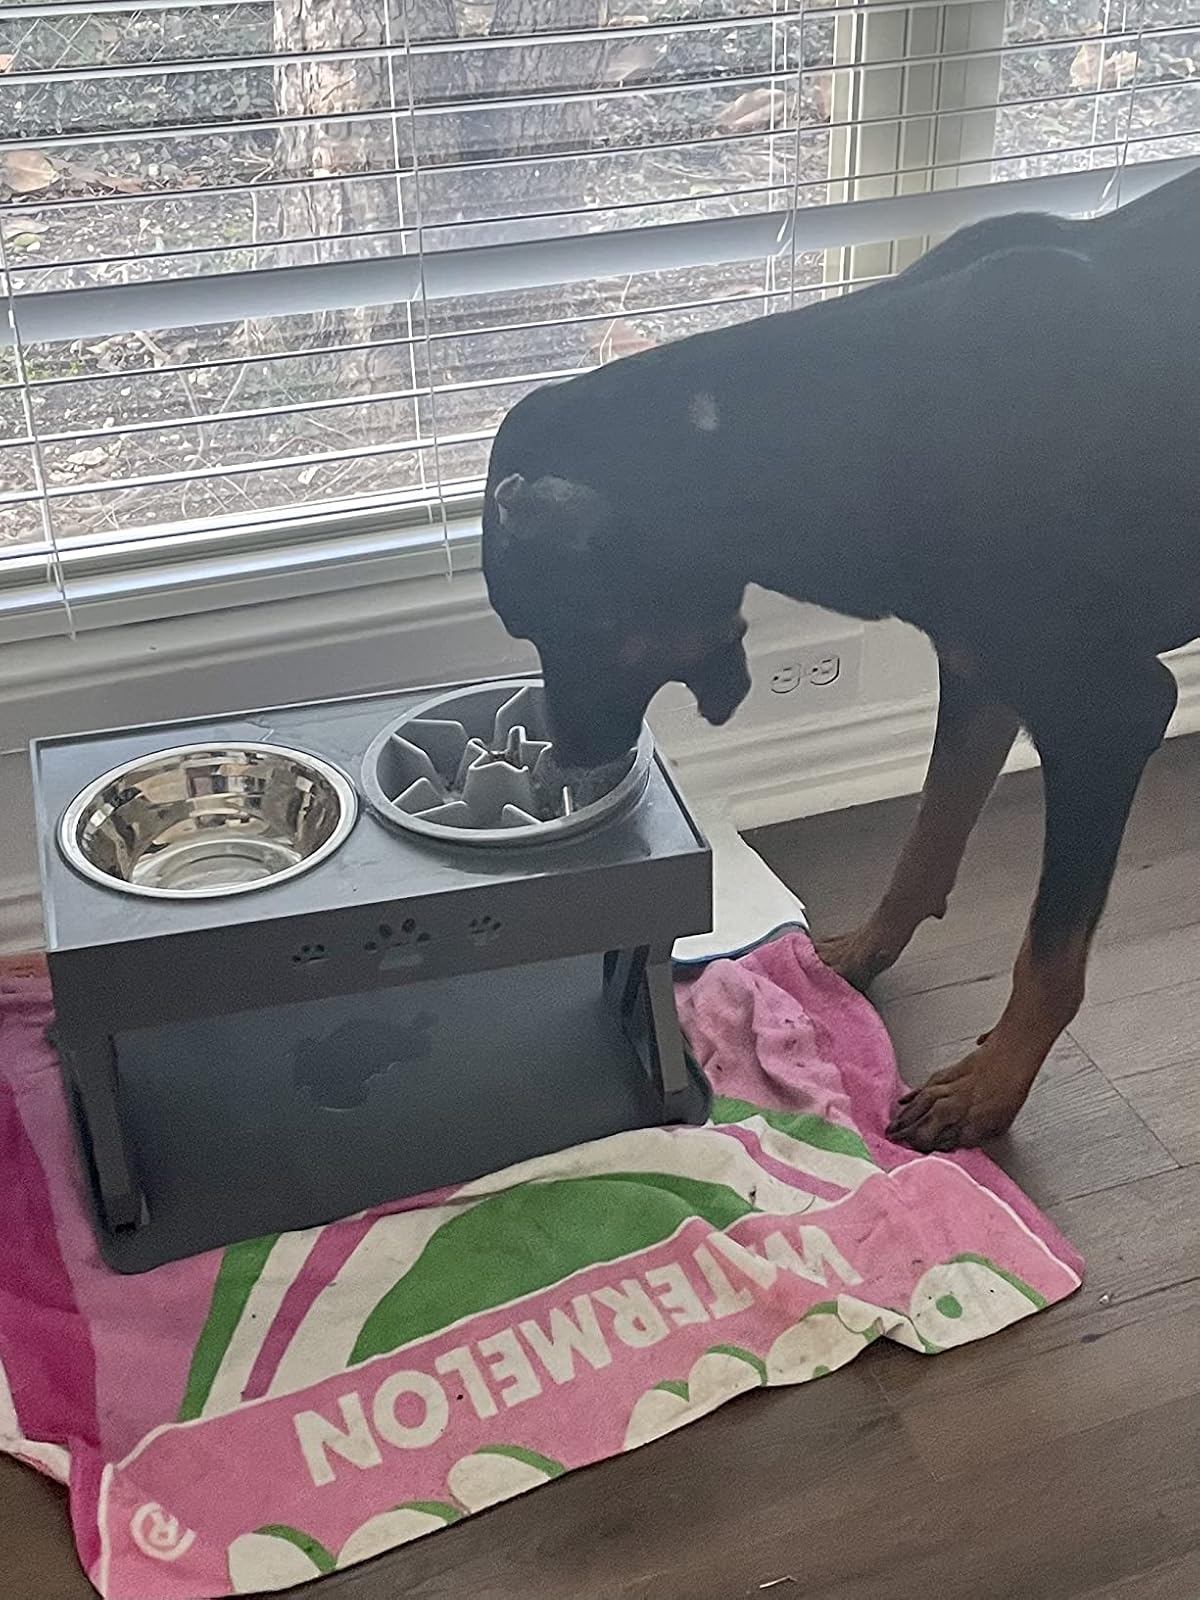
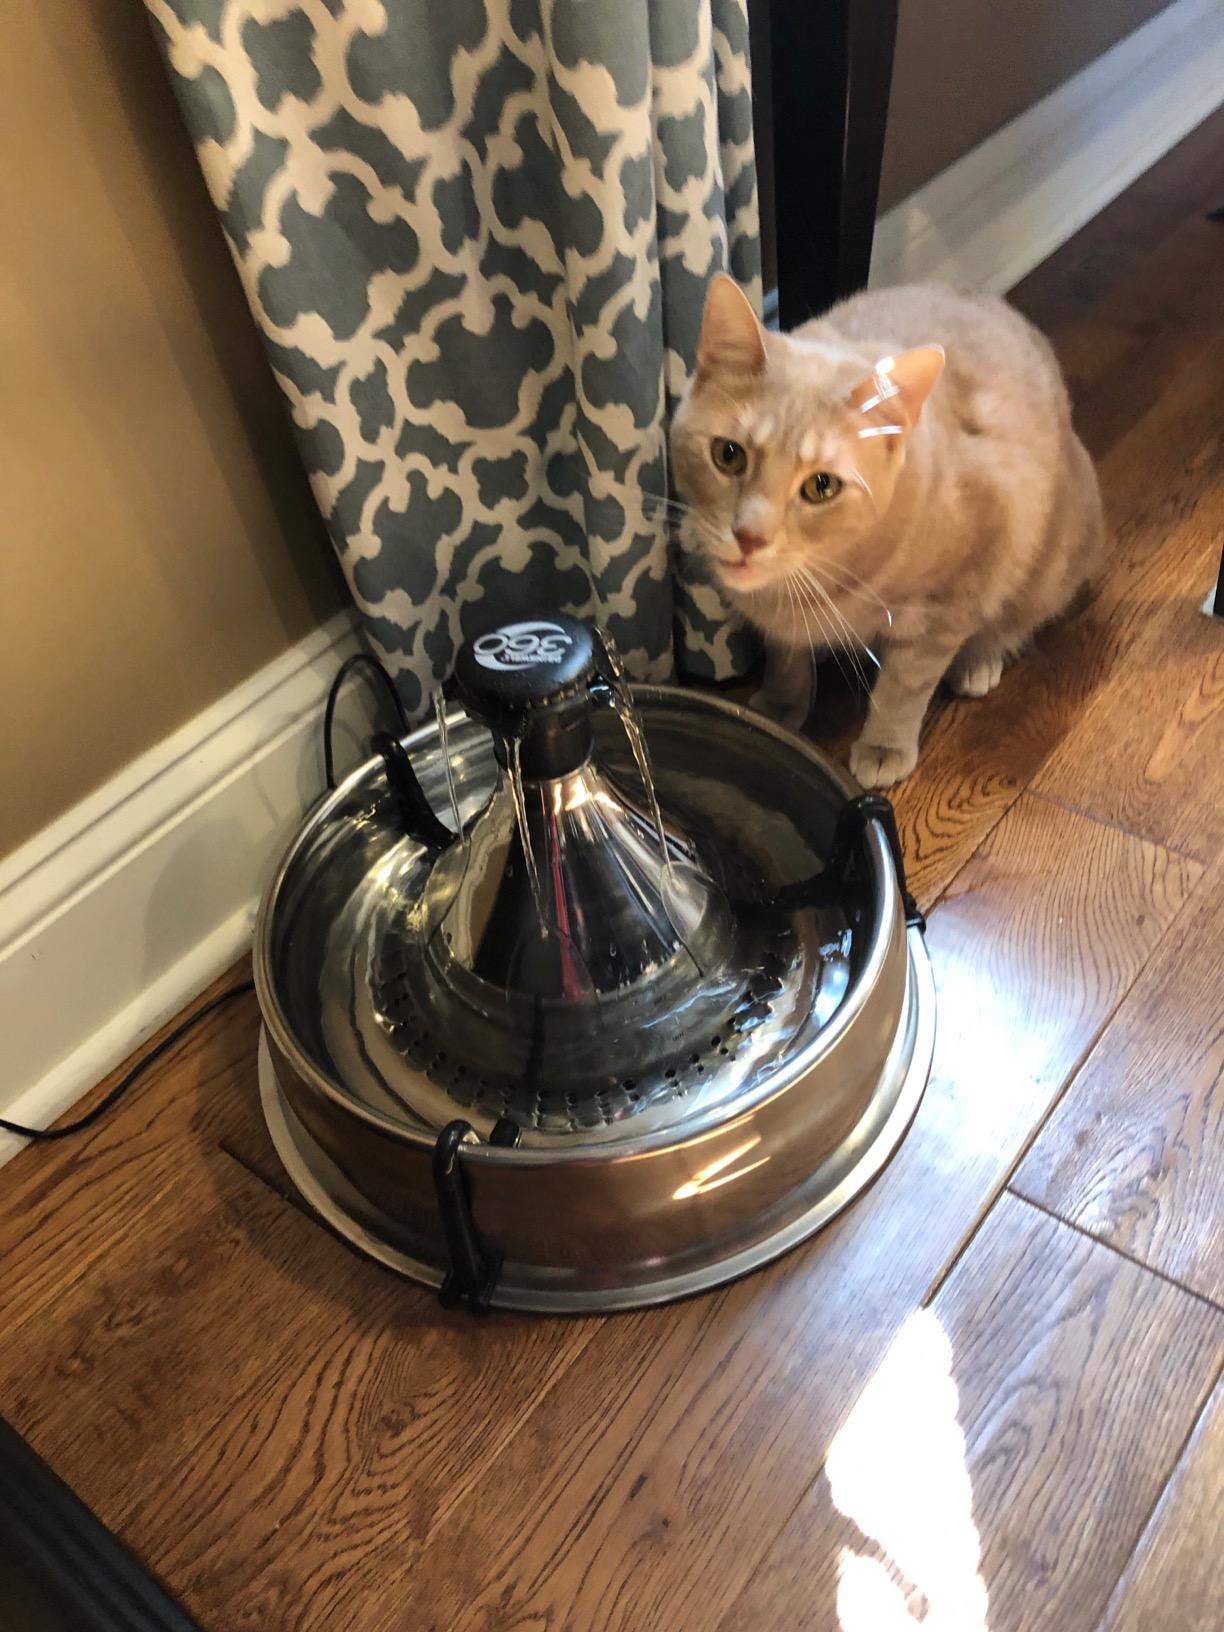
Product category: items_bowl
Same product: no